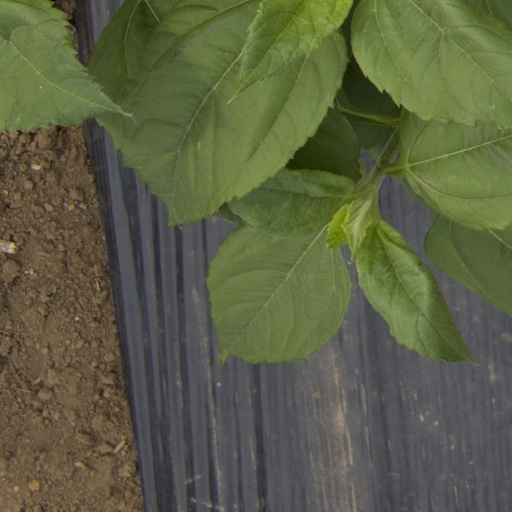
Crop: Jerusalem artichoke